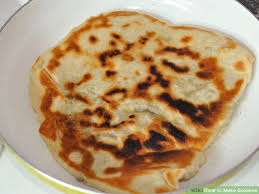
Yemek: gozleme